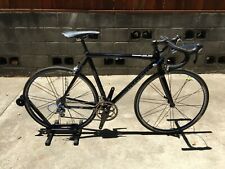
Vehicle type: Bikes